Peter H. Daly

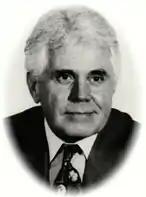

Peter H. Daly (January 30, 1941 - November 2, 2017) was an official in the United States Department of the Treasury who was Director of the Bureau of Engraving and Printing from 1988 to 1995.